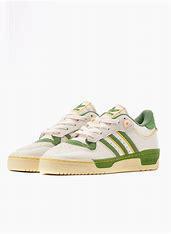
Brand: adidas
Model: originals Adidas Originals Rivalry